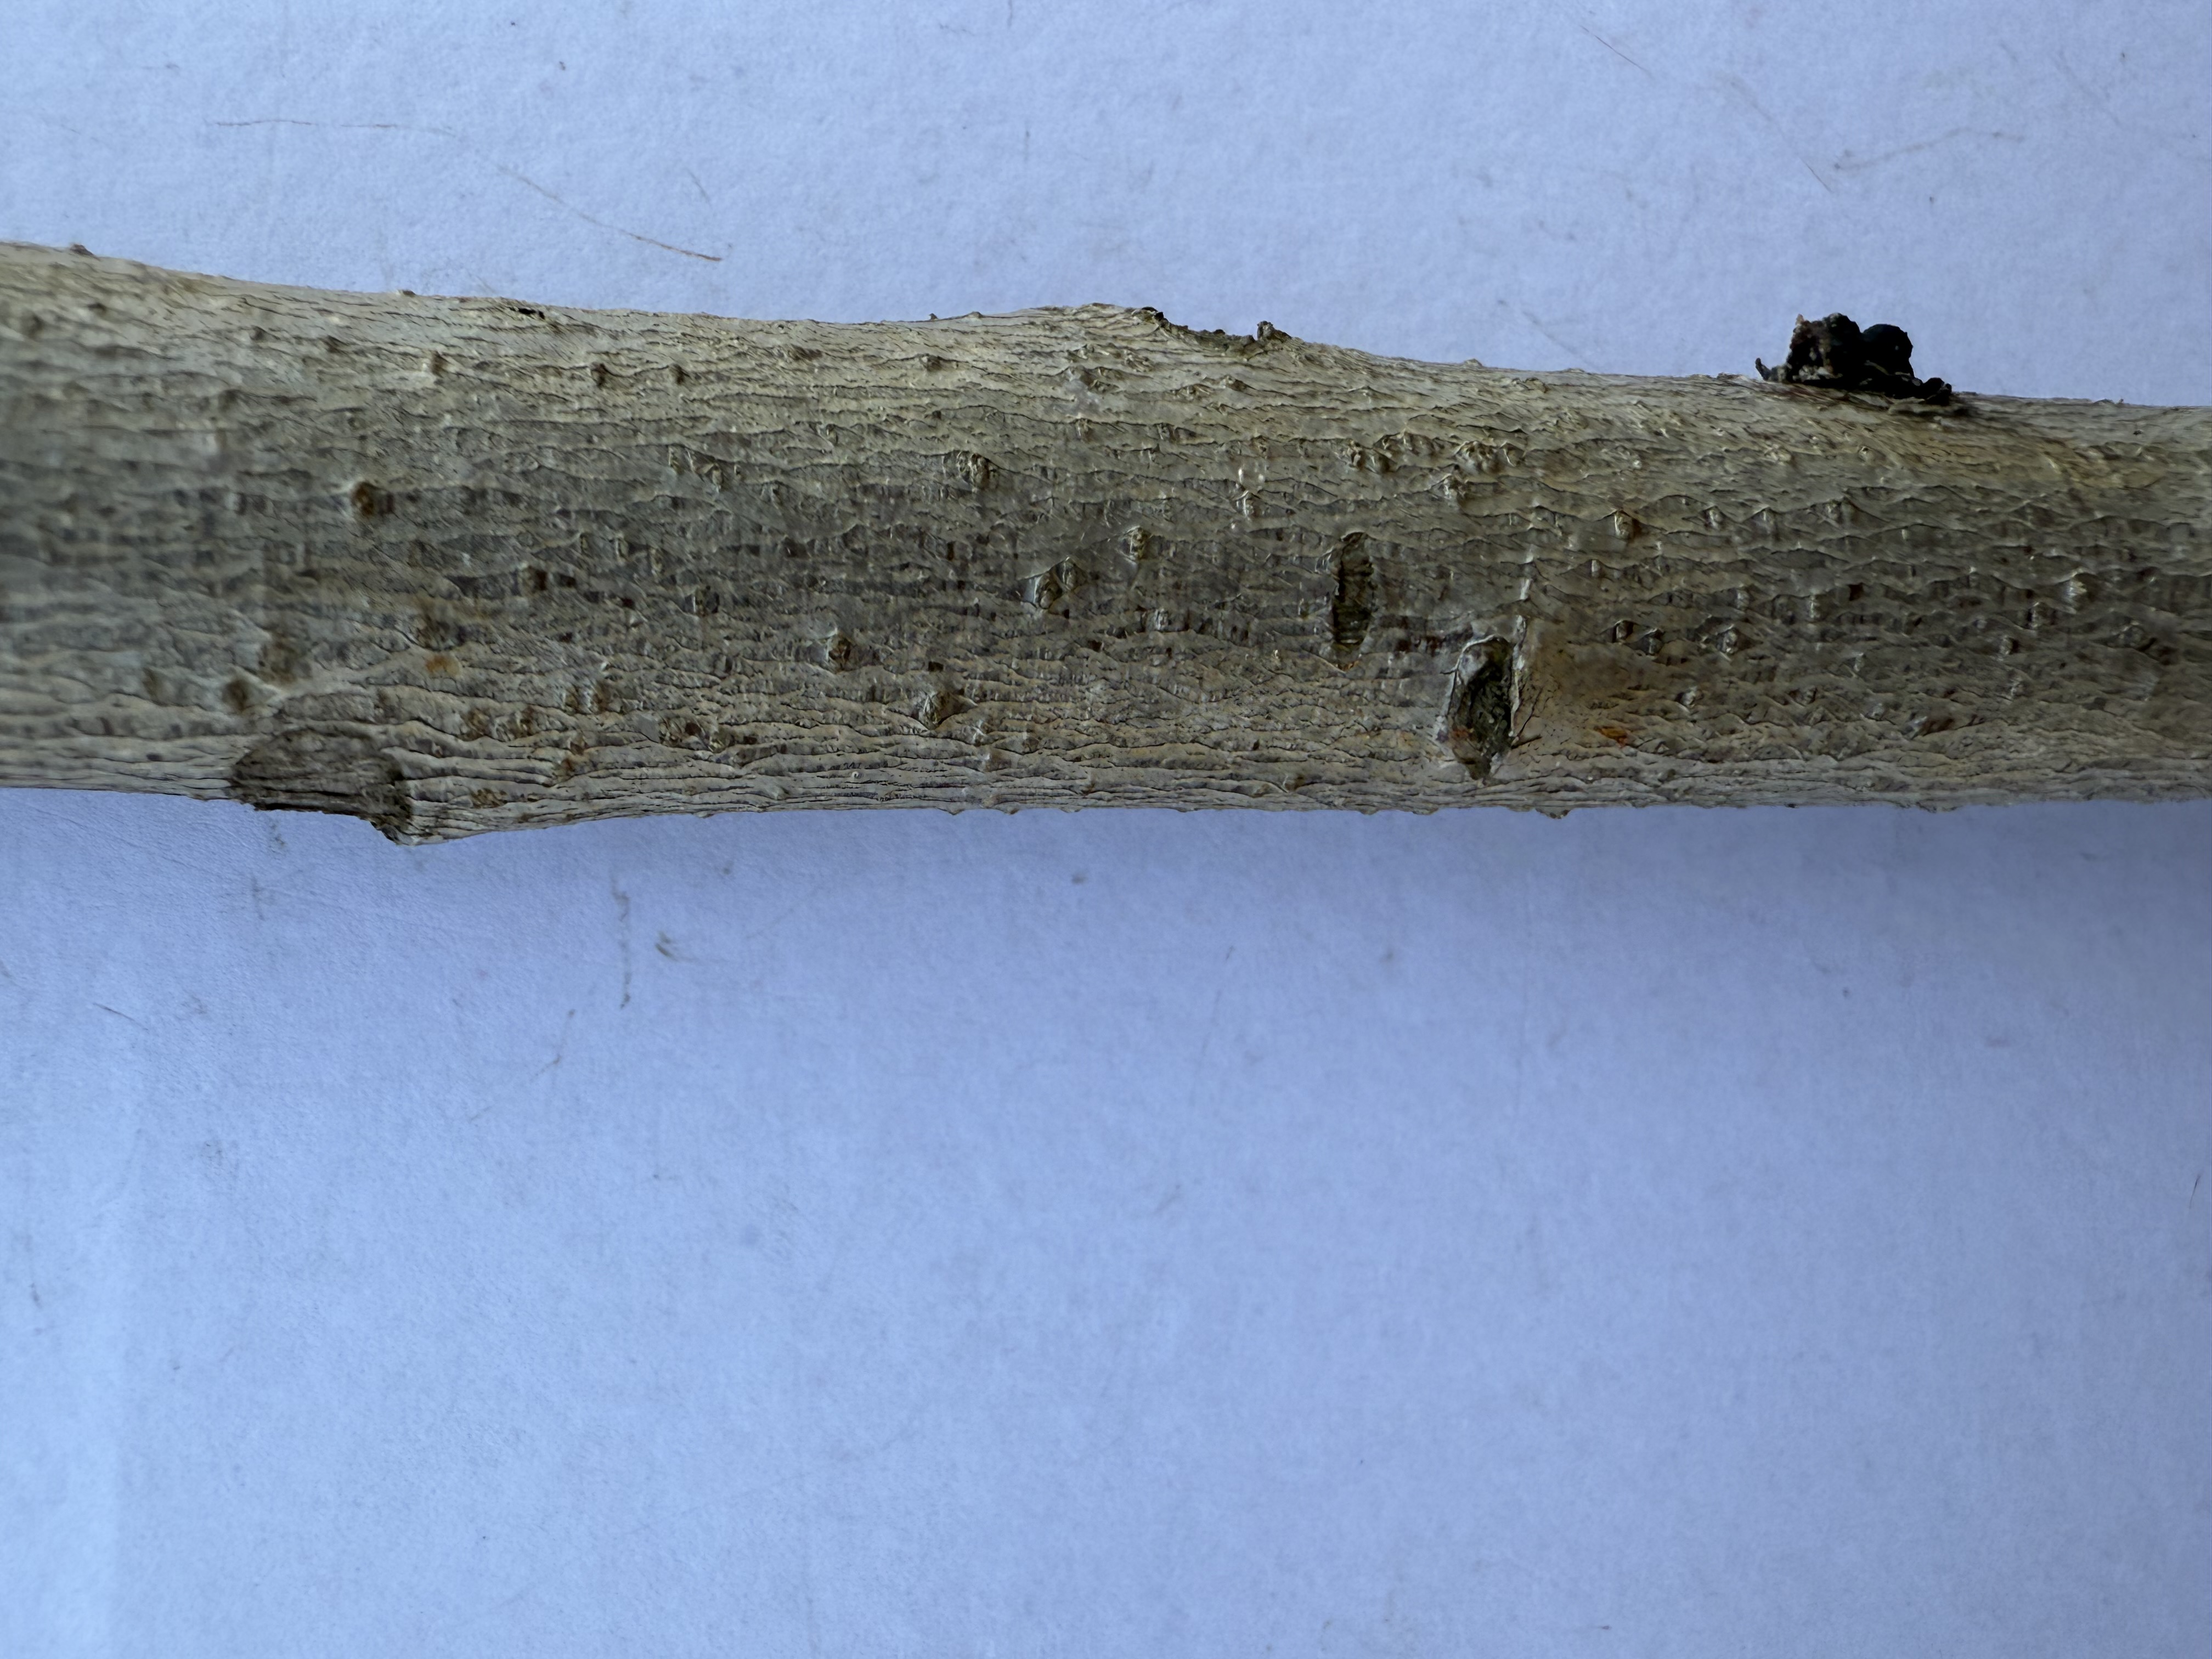
Variety: Duke Blueberry